Taxi

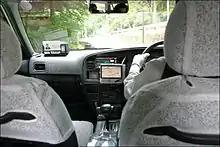
The inside of a Japanese taxicab in Kyoto with GPS navigation on board.

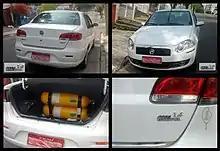
A Brazilian Fiat Siena Tetrafuel taxi in São Paulo runs as a flexible-fuel or as a bi-fuel with CNG

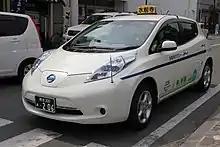
Kumamoto City incorporated the Nissan Leaf electric taxi to its taxi fleet in February 2011

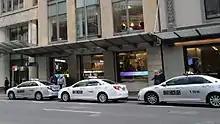
A queue of hybrid taxis in Sydney, Australia

The activity of taxi fleets is usually monitored and controlled by a central office, which provides dispatching, accounting, and human resources services to one or more taxi companies. Taxi owners and drivers usually communicate with the dispatch office through either a 2-way radio or a computer terminal (called a mobile data terminal). Before the innovation of radio dispatch in the 1950s, taxi drivers would use a callbox—a special telephone at a taxi stand—to contact the dispatch office.